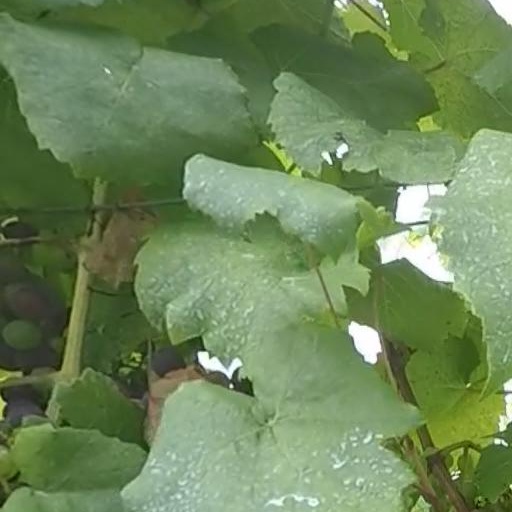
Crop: grape